Abby Bishop

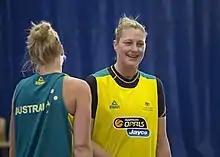
Suzy Batkovic and Abby Bishop (left) at day two of the Opals camp.

Bishop has represented Australia as a member of the Australian's age level teams. She was a member of the 2005 Australia Junior Women's Team that competed in the World Championships in Tunisia. As a member of the 2006 Junior Women's Team, she earned won a gold medal during the Oceania World Qualification Series and competed in the William Jones Cup in Taiwan. In 2007, she was a member of the Australia women's under-19 junior team that competed at the World Championships in the Slovak Republic. Her team finished fifth. She led the team in minutes played with 231 in 9 games. She made 39 of 83 attempted field goals, for a percentage of 47%. She made 35 out of 54 attempted free throws. She made 32 offensive rebounds, and 64 defensive rebounds. In 2007, she was a member of the Australian Young Women's Team that won a silver medal at the World Championships in Russia. She represented Australia at the 2011 Summer Universiade team in Shenzhen, China, where Australia took home a bronze medal. She was Australia's leading scorer in the tournament.